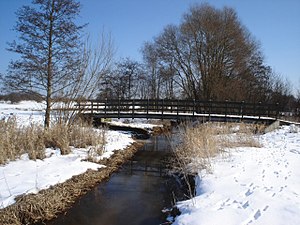
Nivå / Galleri
Nivå ligger i Nordsjælland og er en kystbaneby med 8.011 indbyggere, beliggende i Karlebo Sogn. Byen ligger i Fredensborg Kommune, cirka 15 kilometer syd for Helsingør ved Nivå bugt og hører til Region Hovedstaden.